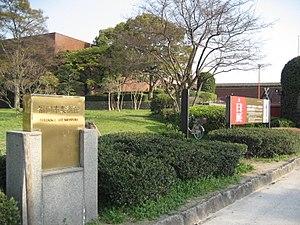
Fukuoka est le chef-lieu de la préfecture de Fukuoka à la pointe nord de l'île de Kyūshū au Japon. Elle était à l'origine composée de deux villes séparées : Fukuoka, la ville seigneuriale, organisée autour d'un château construit par le clan Kuroda, à l'ouest du fleuve Naka, et Hakata, la ville populaire orientale. Les deux villes ont fusionné en 1889 en prenant le nom de « Fukuoka ».
Le musée d'Art de Fukuoka est situé dans la préfecture de Fukuoka au Japon. Il contient une remarquable collection d'art asiatique et présente diverses expositions temporaires. Une grande exposition des œuvres de Marc Chagall s'y est tenue en novembre 2010.